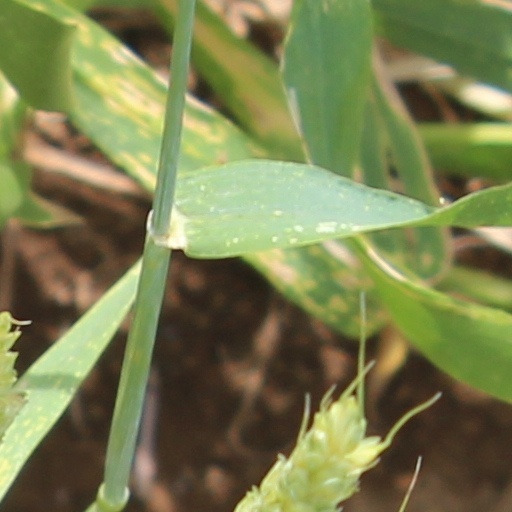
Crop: wheat